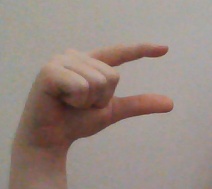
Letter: dal